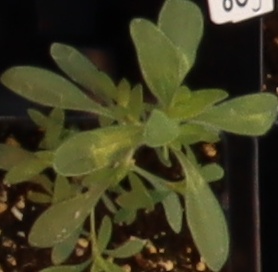
Label: Kochia